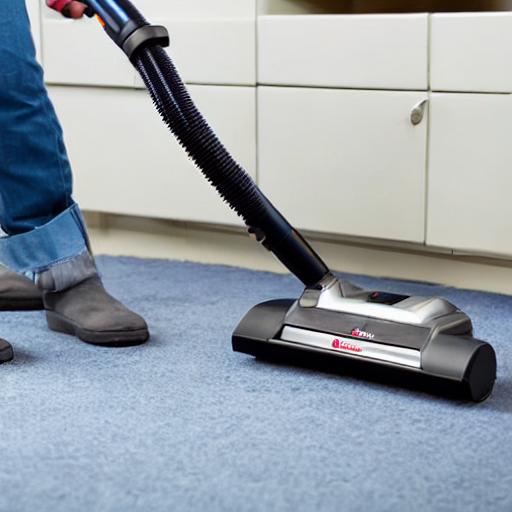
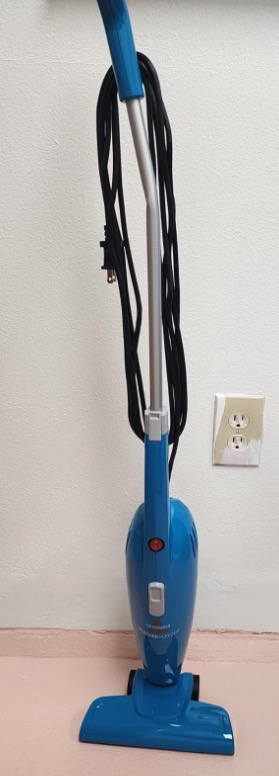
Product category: items_vacuum
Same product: no